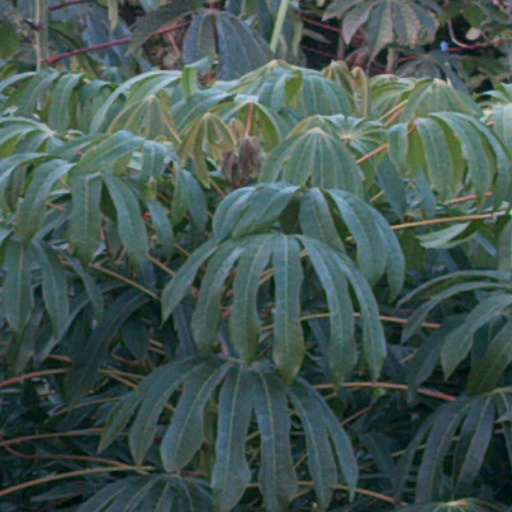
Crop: cassava